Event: Nepal Earthquake
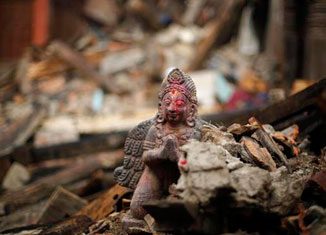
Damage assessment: damage